Log-structured merge-tree

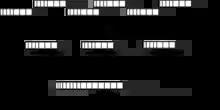
Diagram illustrating compaction of data in a log-structured merge tree

Most LSM trees used in practice employ multiple levels. Level 0 is kept in main memory, and might be represented using a tree. The on-disk data is organized into sorted "runs" of data. Each run contains data sorted by the index key. A run can be represented on disk as a single file, or alternatively as a collection of files with non-overlapping key ranges. To perform a query on a particular key to get its associated value, one must search in the Level 0 tree and also each run.